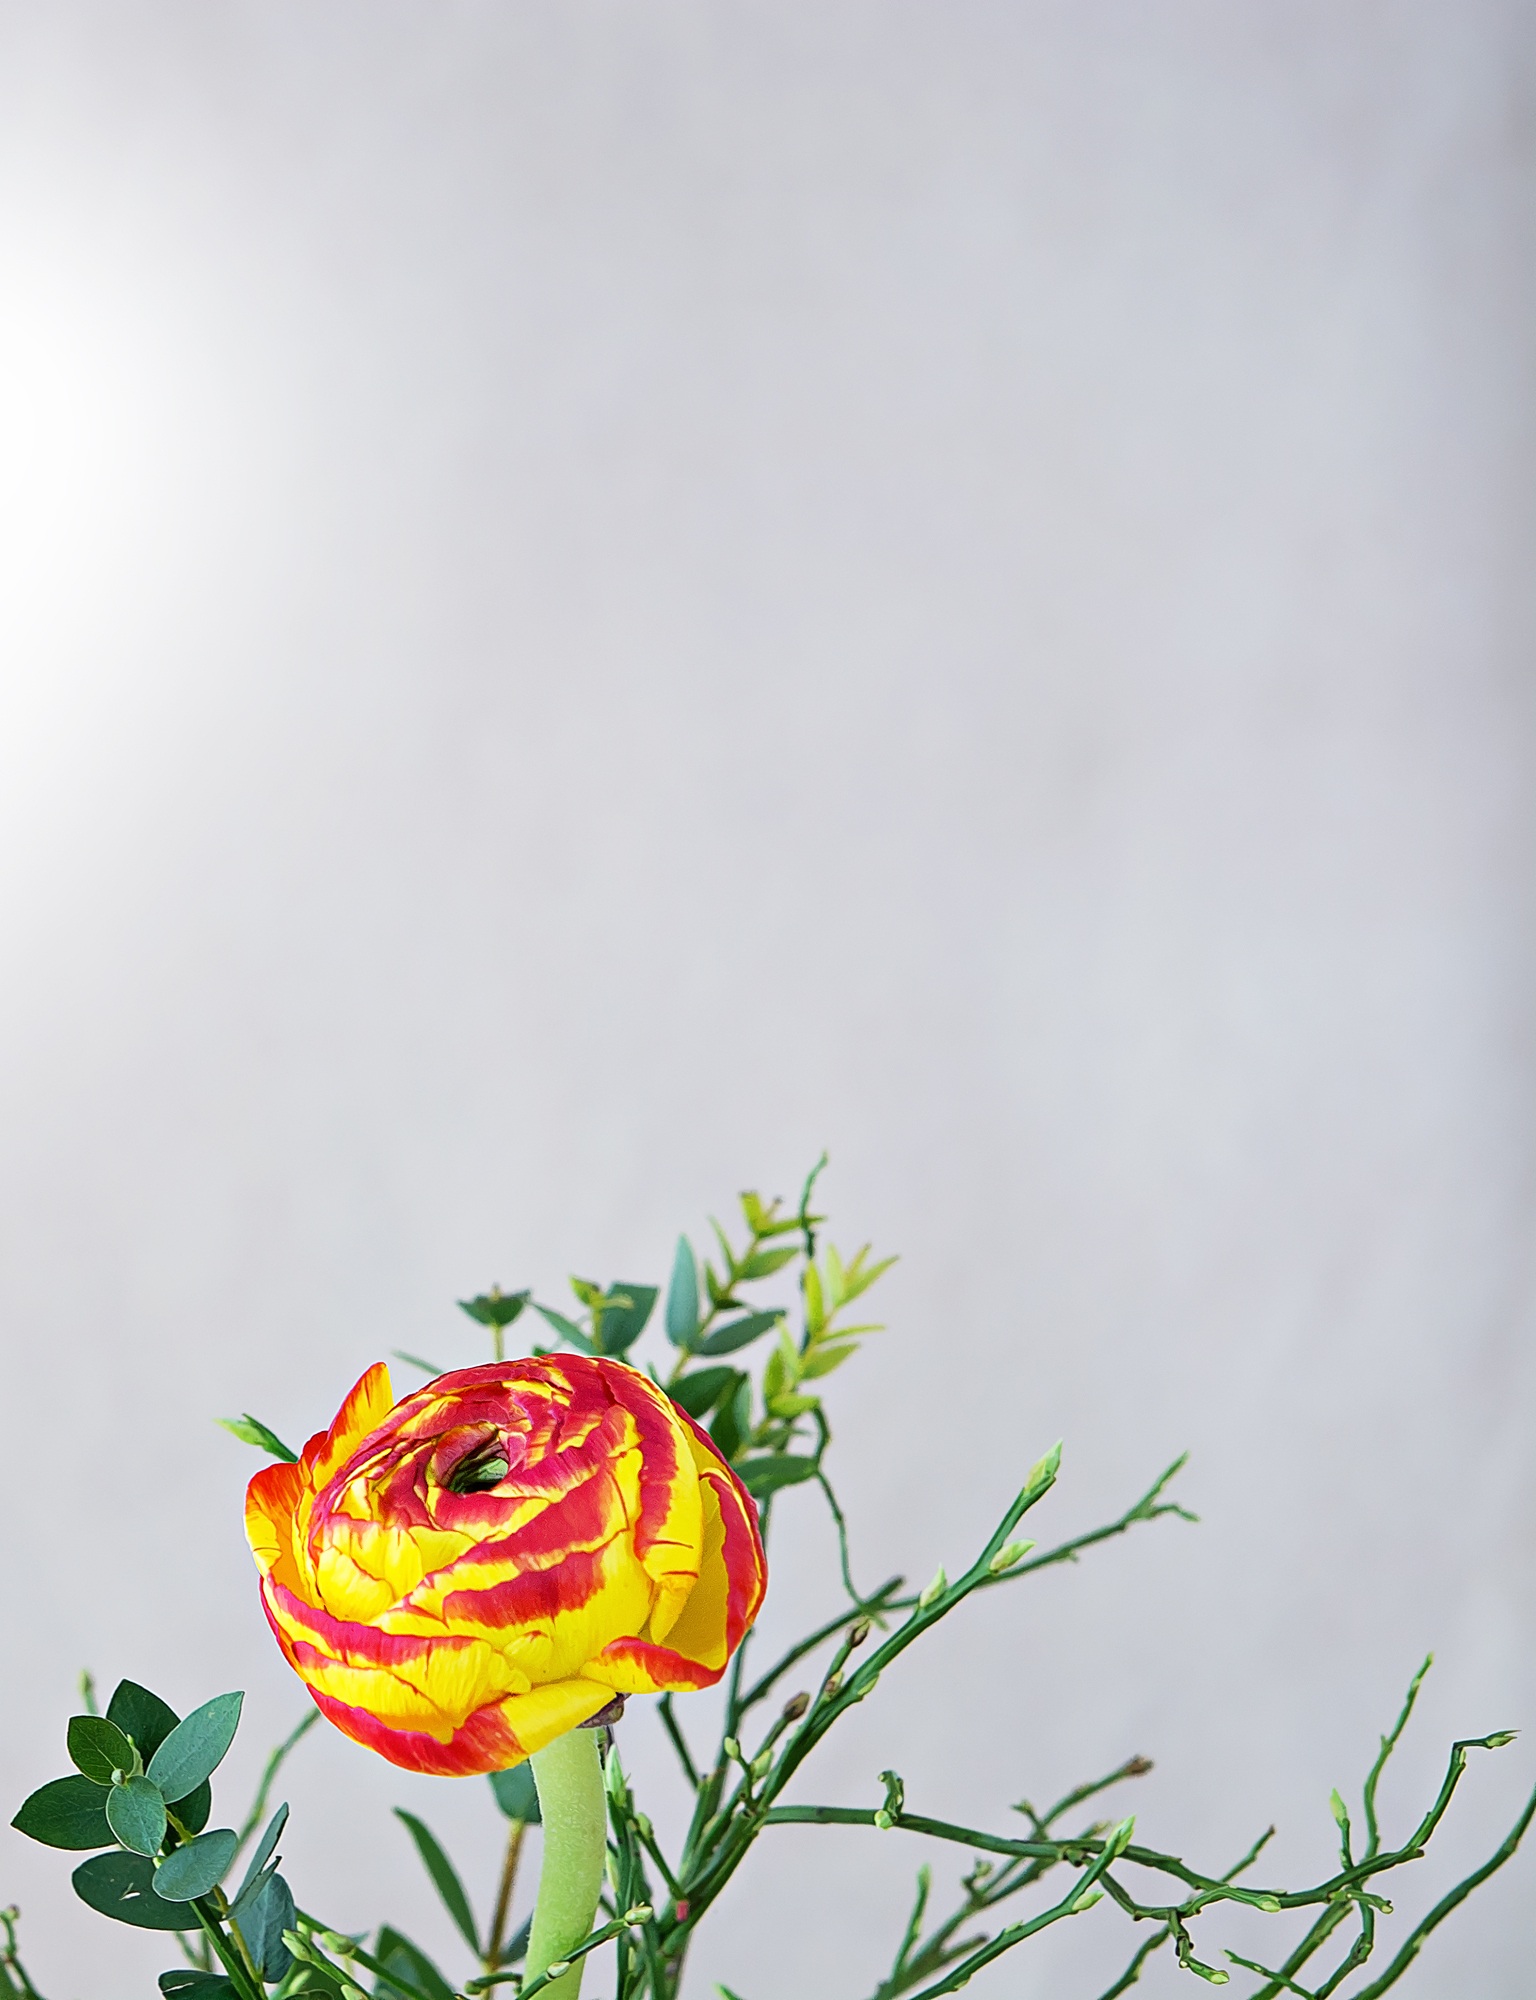
branch, blossom, plant, flower, petal, bloom, spring, red, yellow, close, flora, negative space, floristry, spring flower, ranunculus, text freedom, flowering plant, schnittblume, flower bouquet, land plant